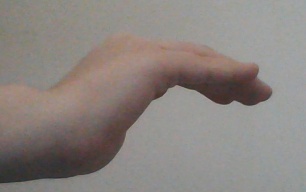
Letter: haa